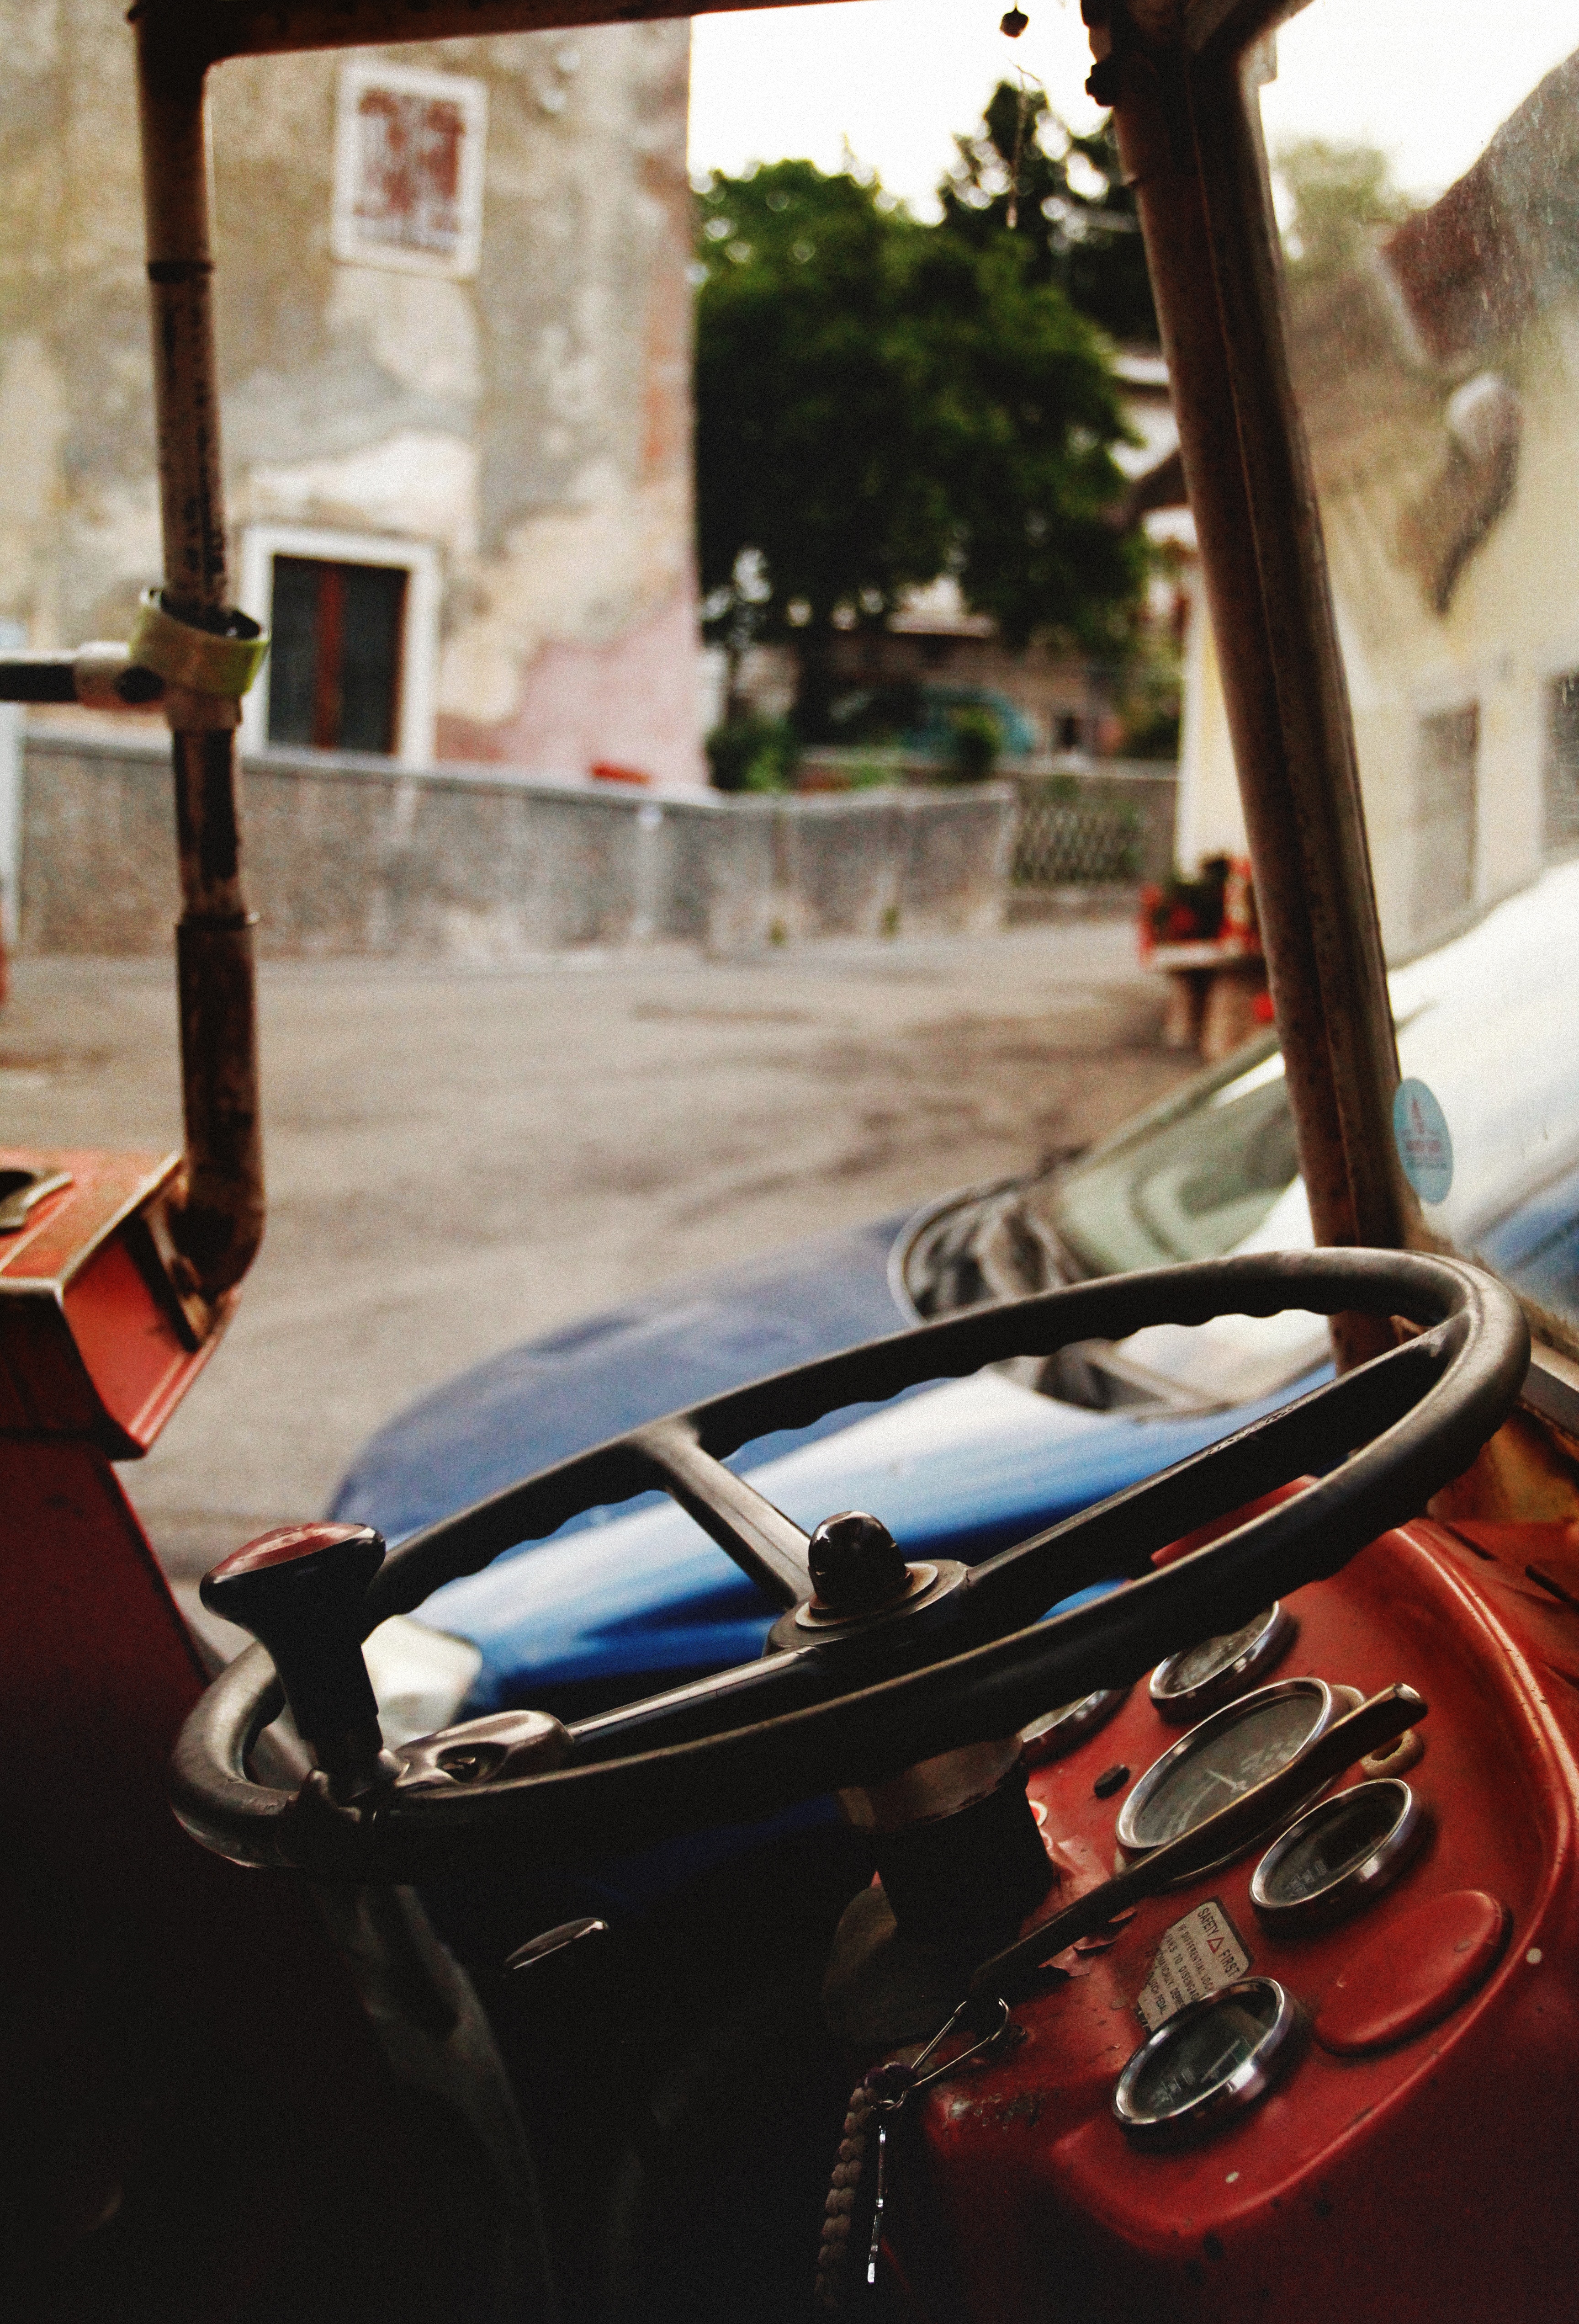
car, window, glass, reflection, vehicle, motor vehicle, vintage car, classic, land vehicle, automotive exterior, automotive design, luxury vehicle, family car